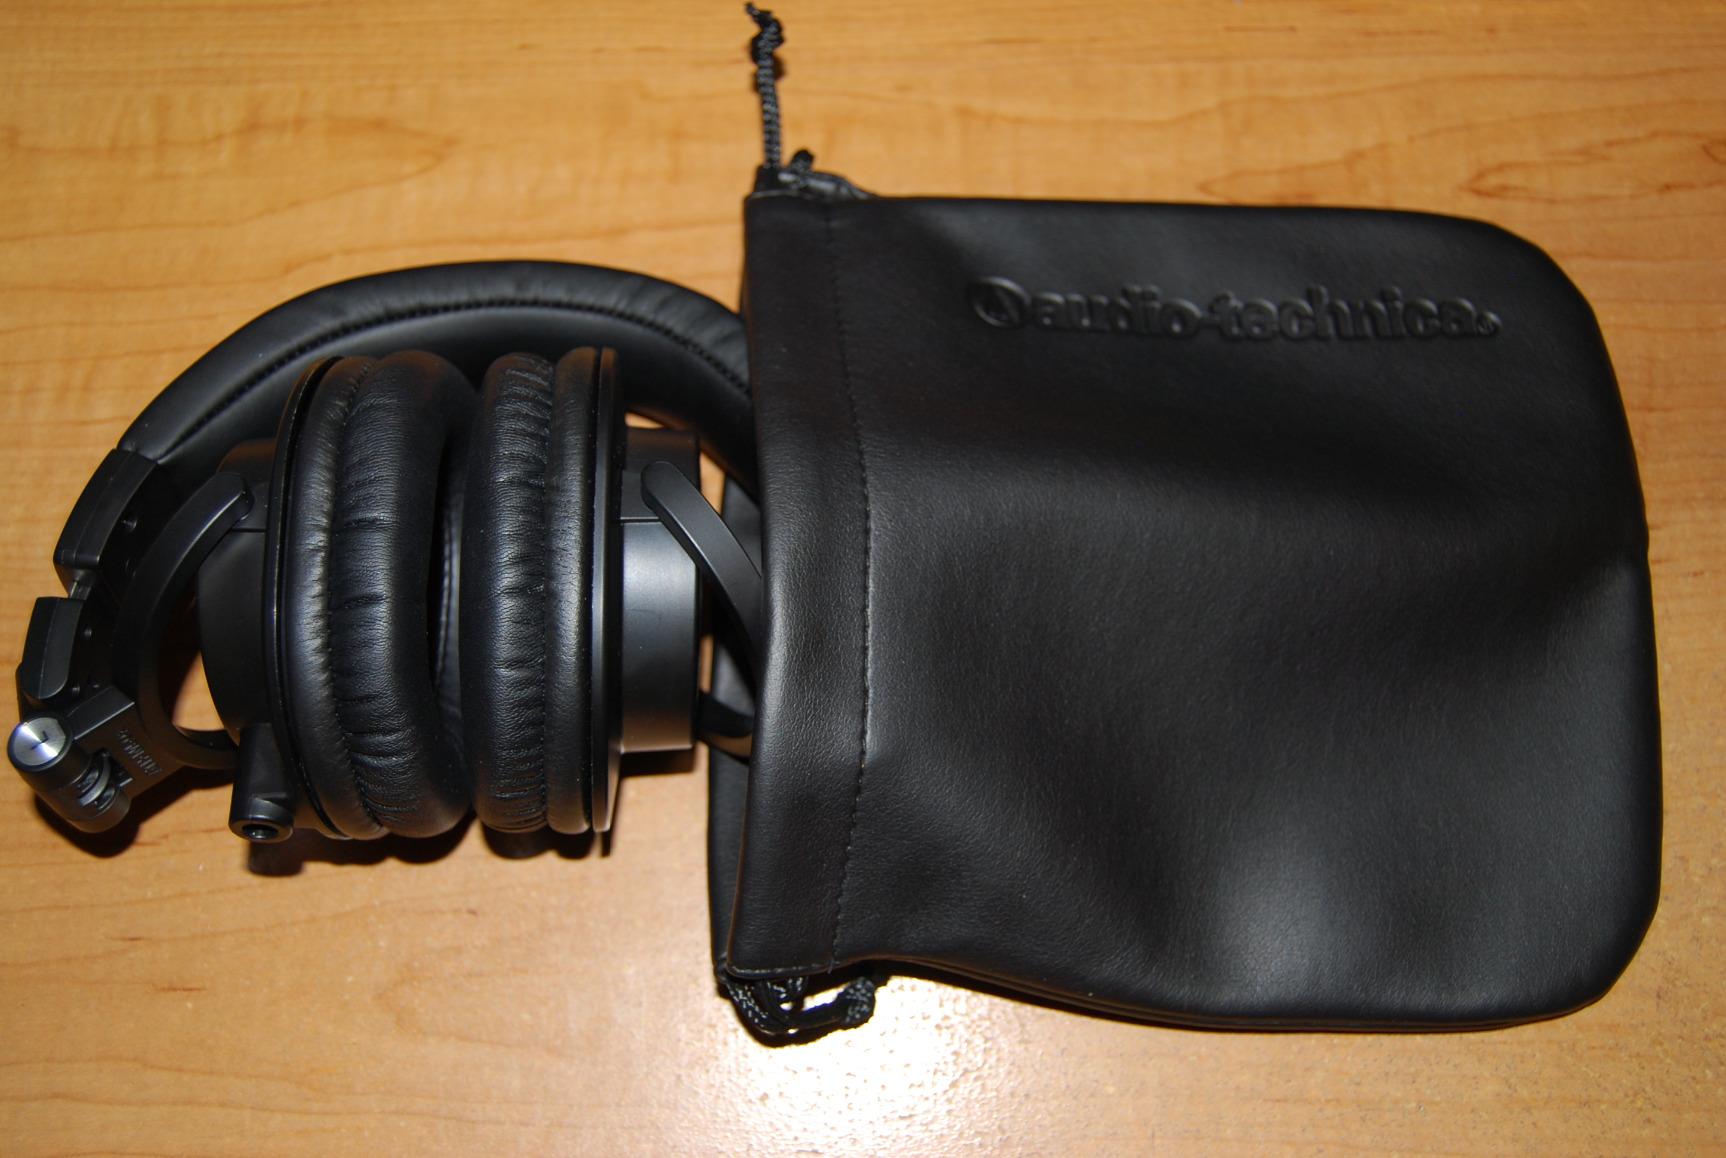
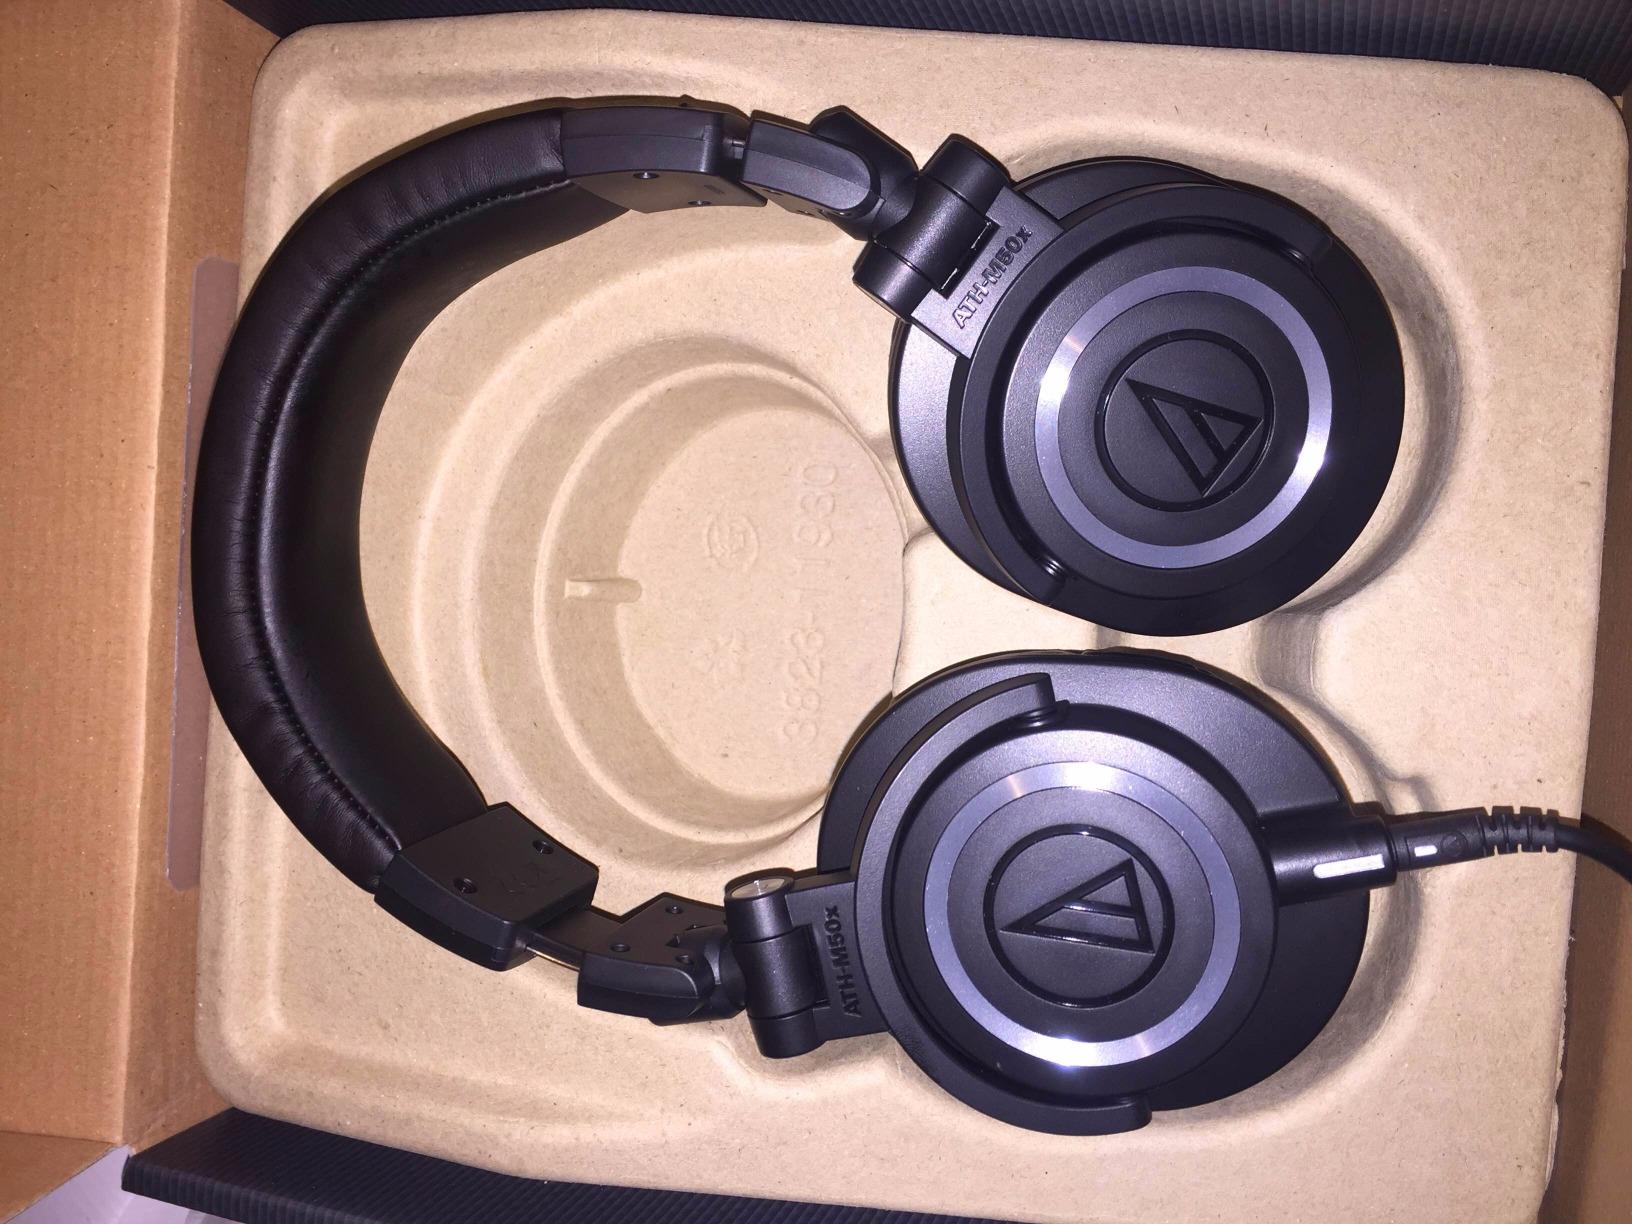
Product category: headphones
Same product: yes